Evolutionary arms race

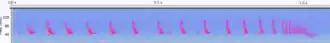
Spectrogram of "Pipistrellus pipistrellus" bat vocalizations during prey approach. The recording covers a total of 1.1 seconds; lower main frequency ca. 45 kHz (as typical for a common pipistrelle). About 150 milliseconds before final contact time between and duration of calls are becoming much shorter (""feeding buzz""). Corresponding audio file: Audio recording: Common pipistrelle approaching prey, 20 fold dilated

Bats have evolved to use echolocation to detect and catch their prey. Moths have in turn evolved to detect the echolocation calls of hunting bats, and evoke evasive flight maneuvers, or reply with their own ultrasonic clicks to confuse the bat's echolocation. The Arctiinae subfamily of Erebid moths uniquely respond to bat echolocation in three prevailing hypotheses: startle, sonar jamming, and acoustic aposematic defense. All these differences depend on specific environmental settings and the type of echolocation call; however, these hypotheses are not mutually exclusive and can be used by the same moth for defense.